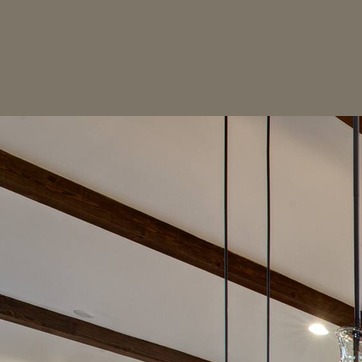
Material: painted